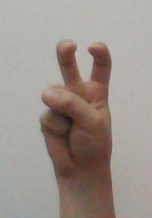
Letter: toot